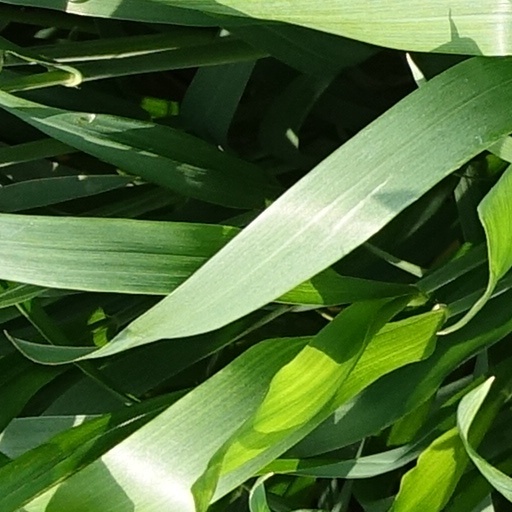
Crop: wheat